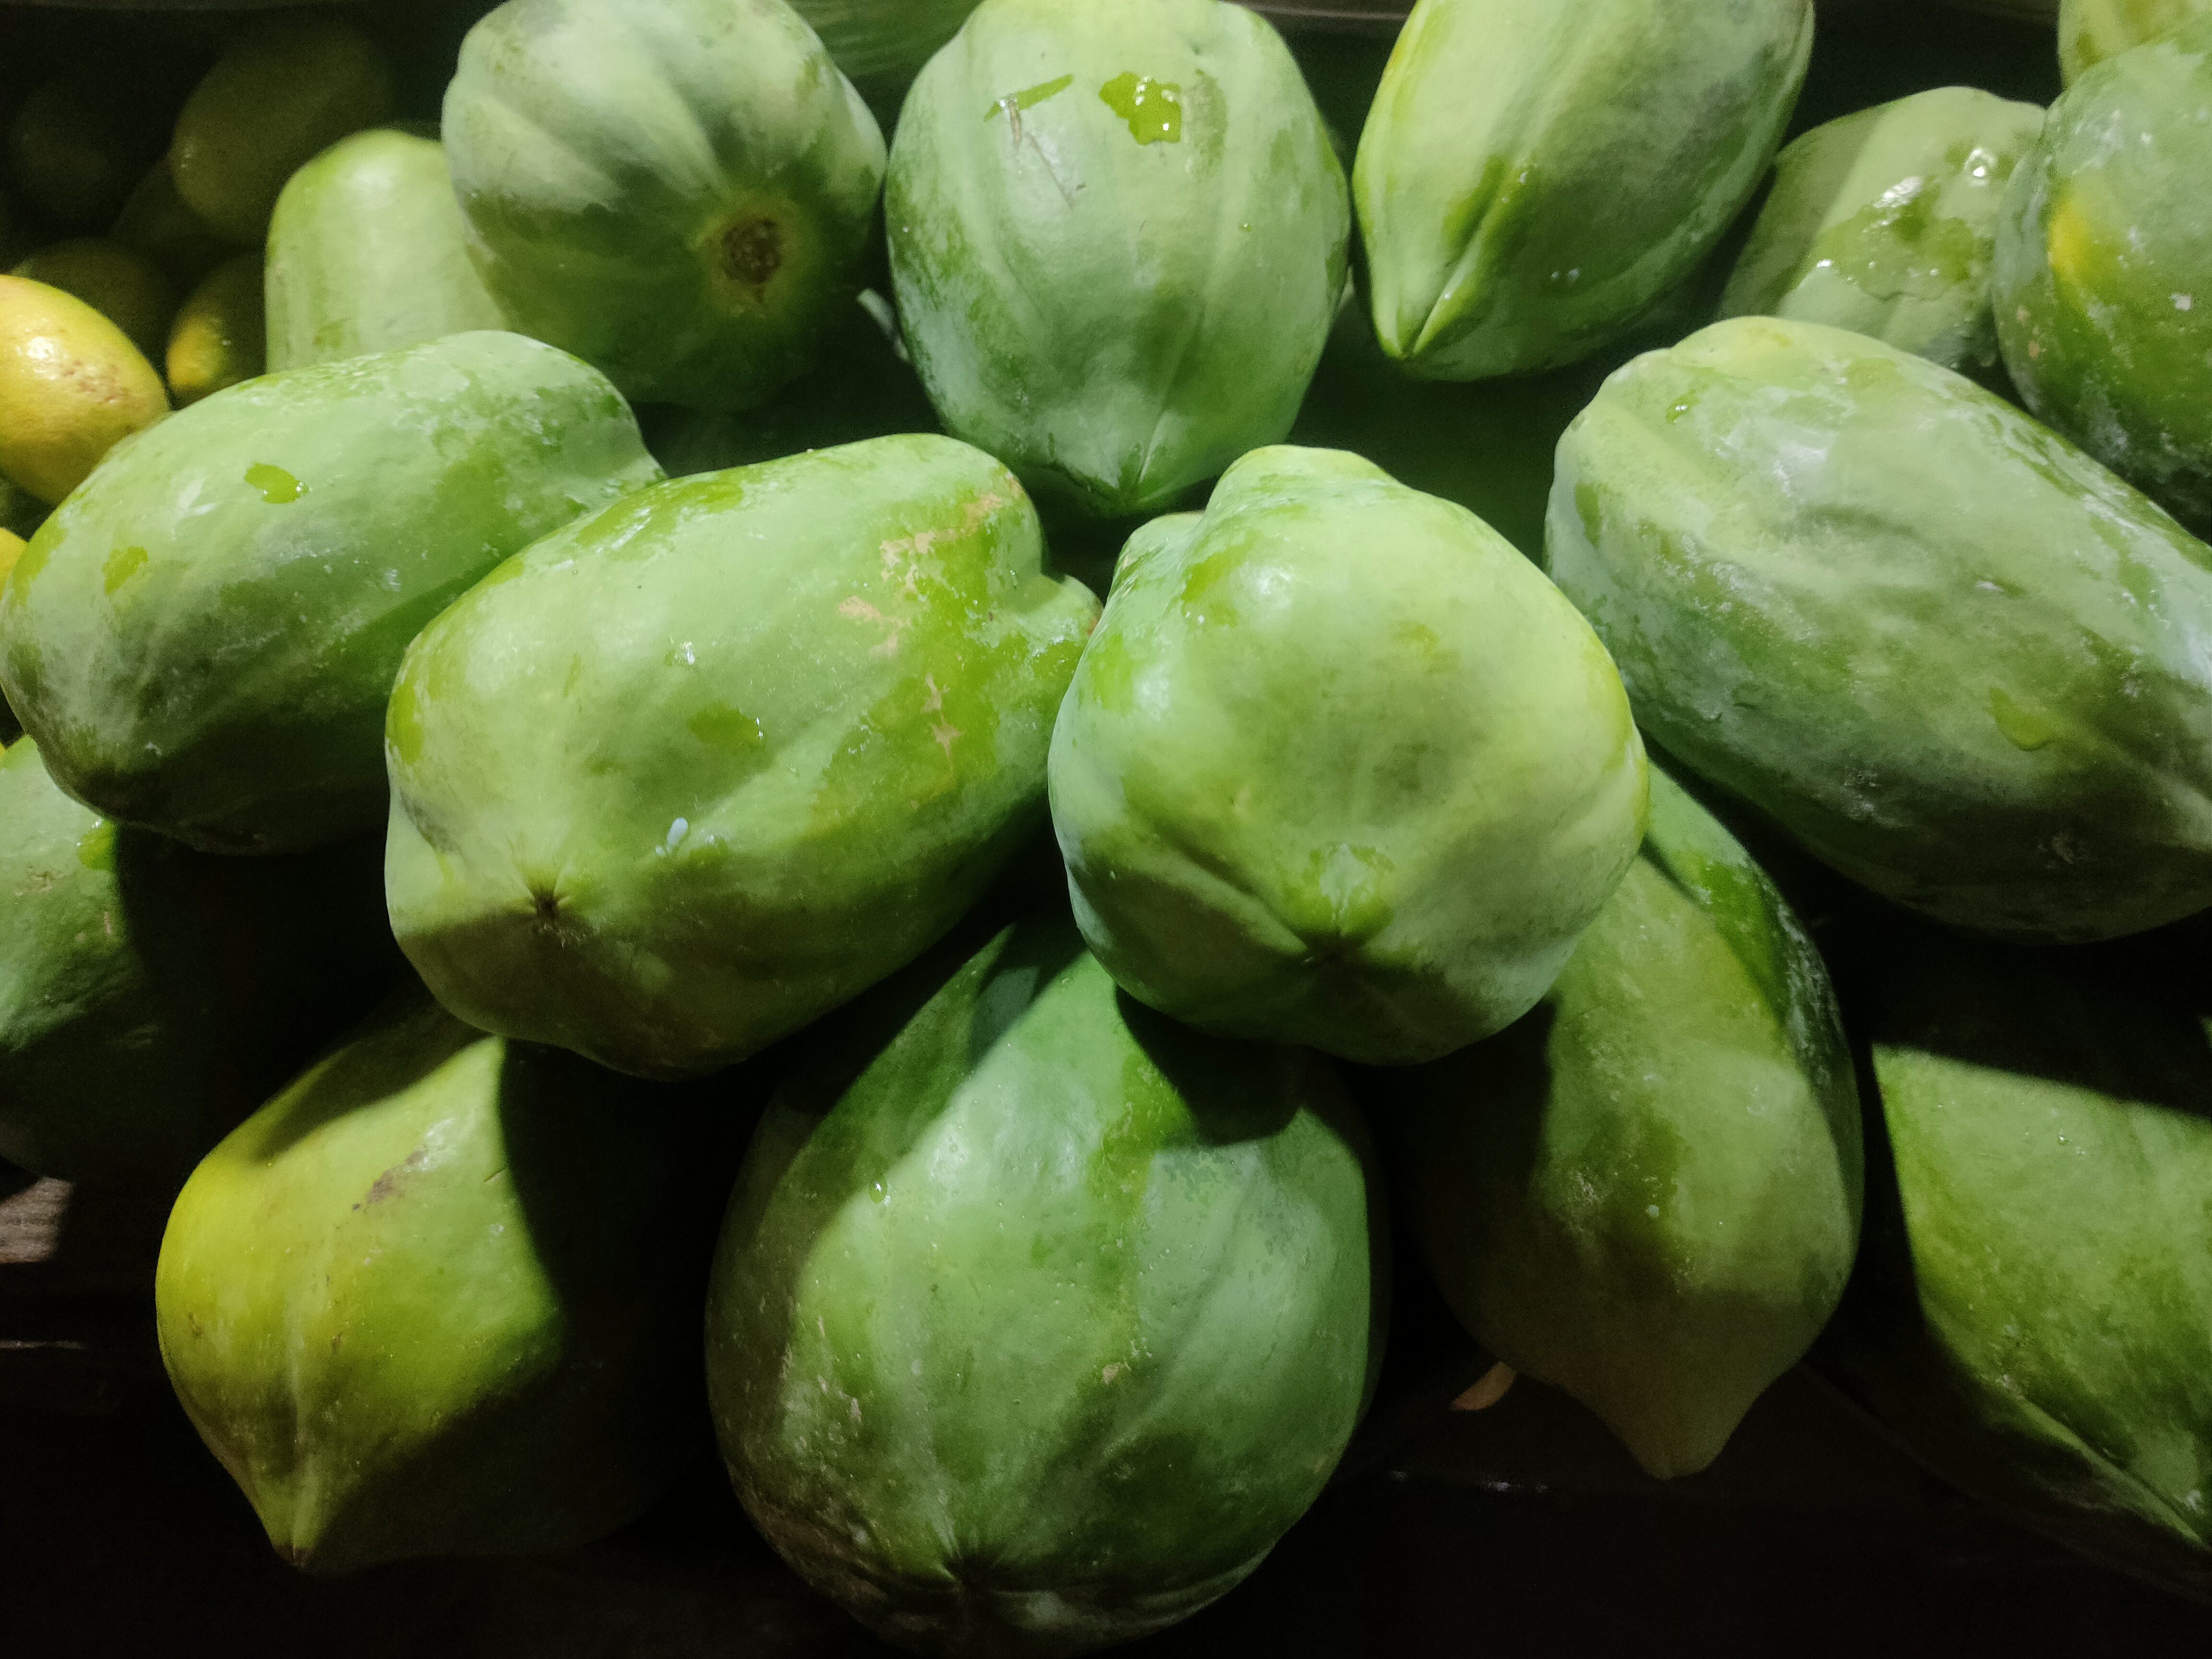
Label: Carica Papaya